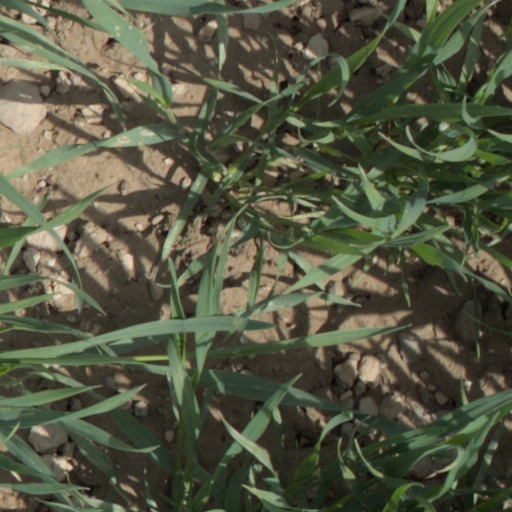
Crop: wheat